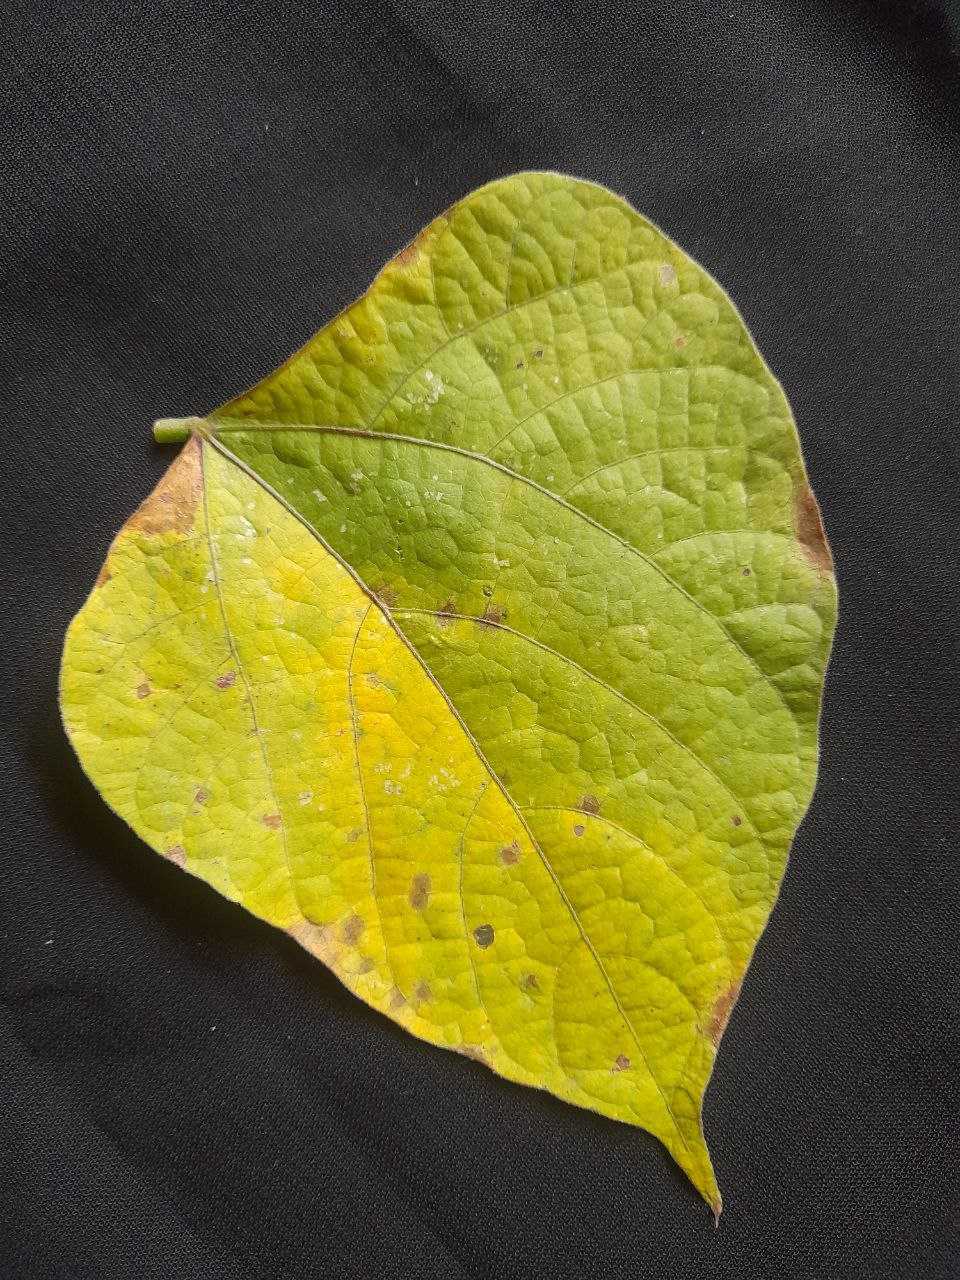
Crop: bean
Leaf condition: Rust